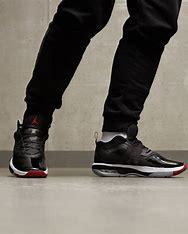
Brand: Jordan
Model: Stay Loyal 3